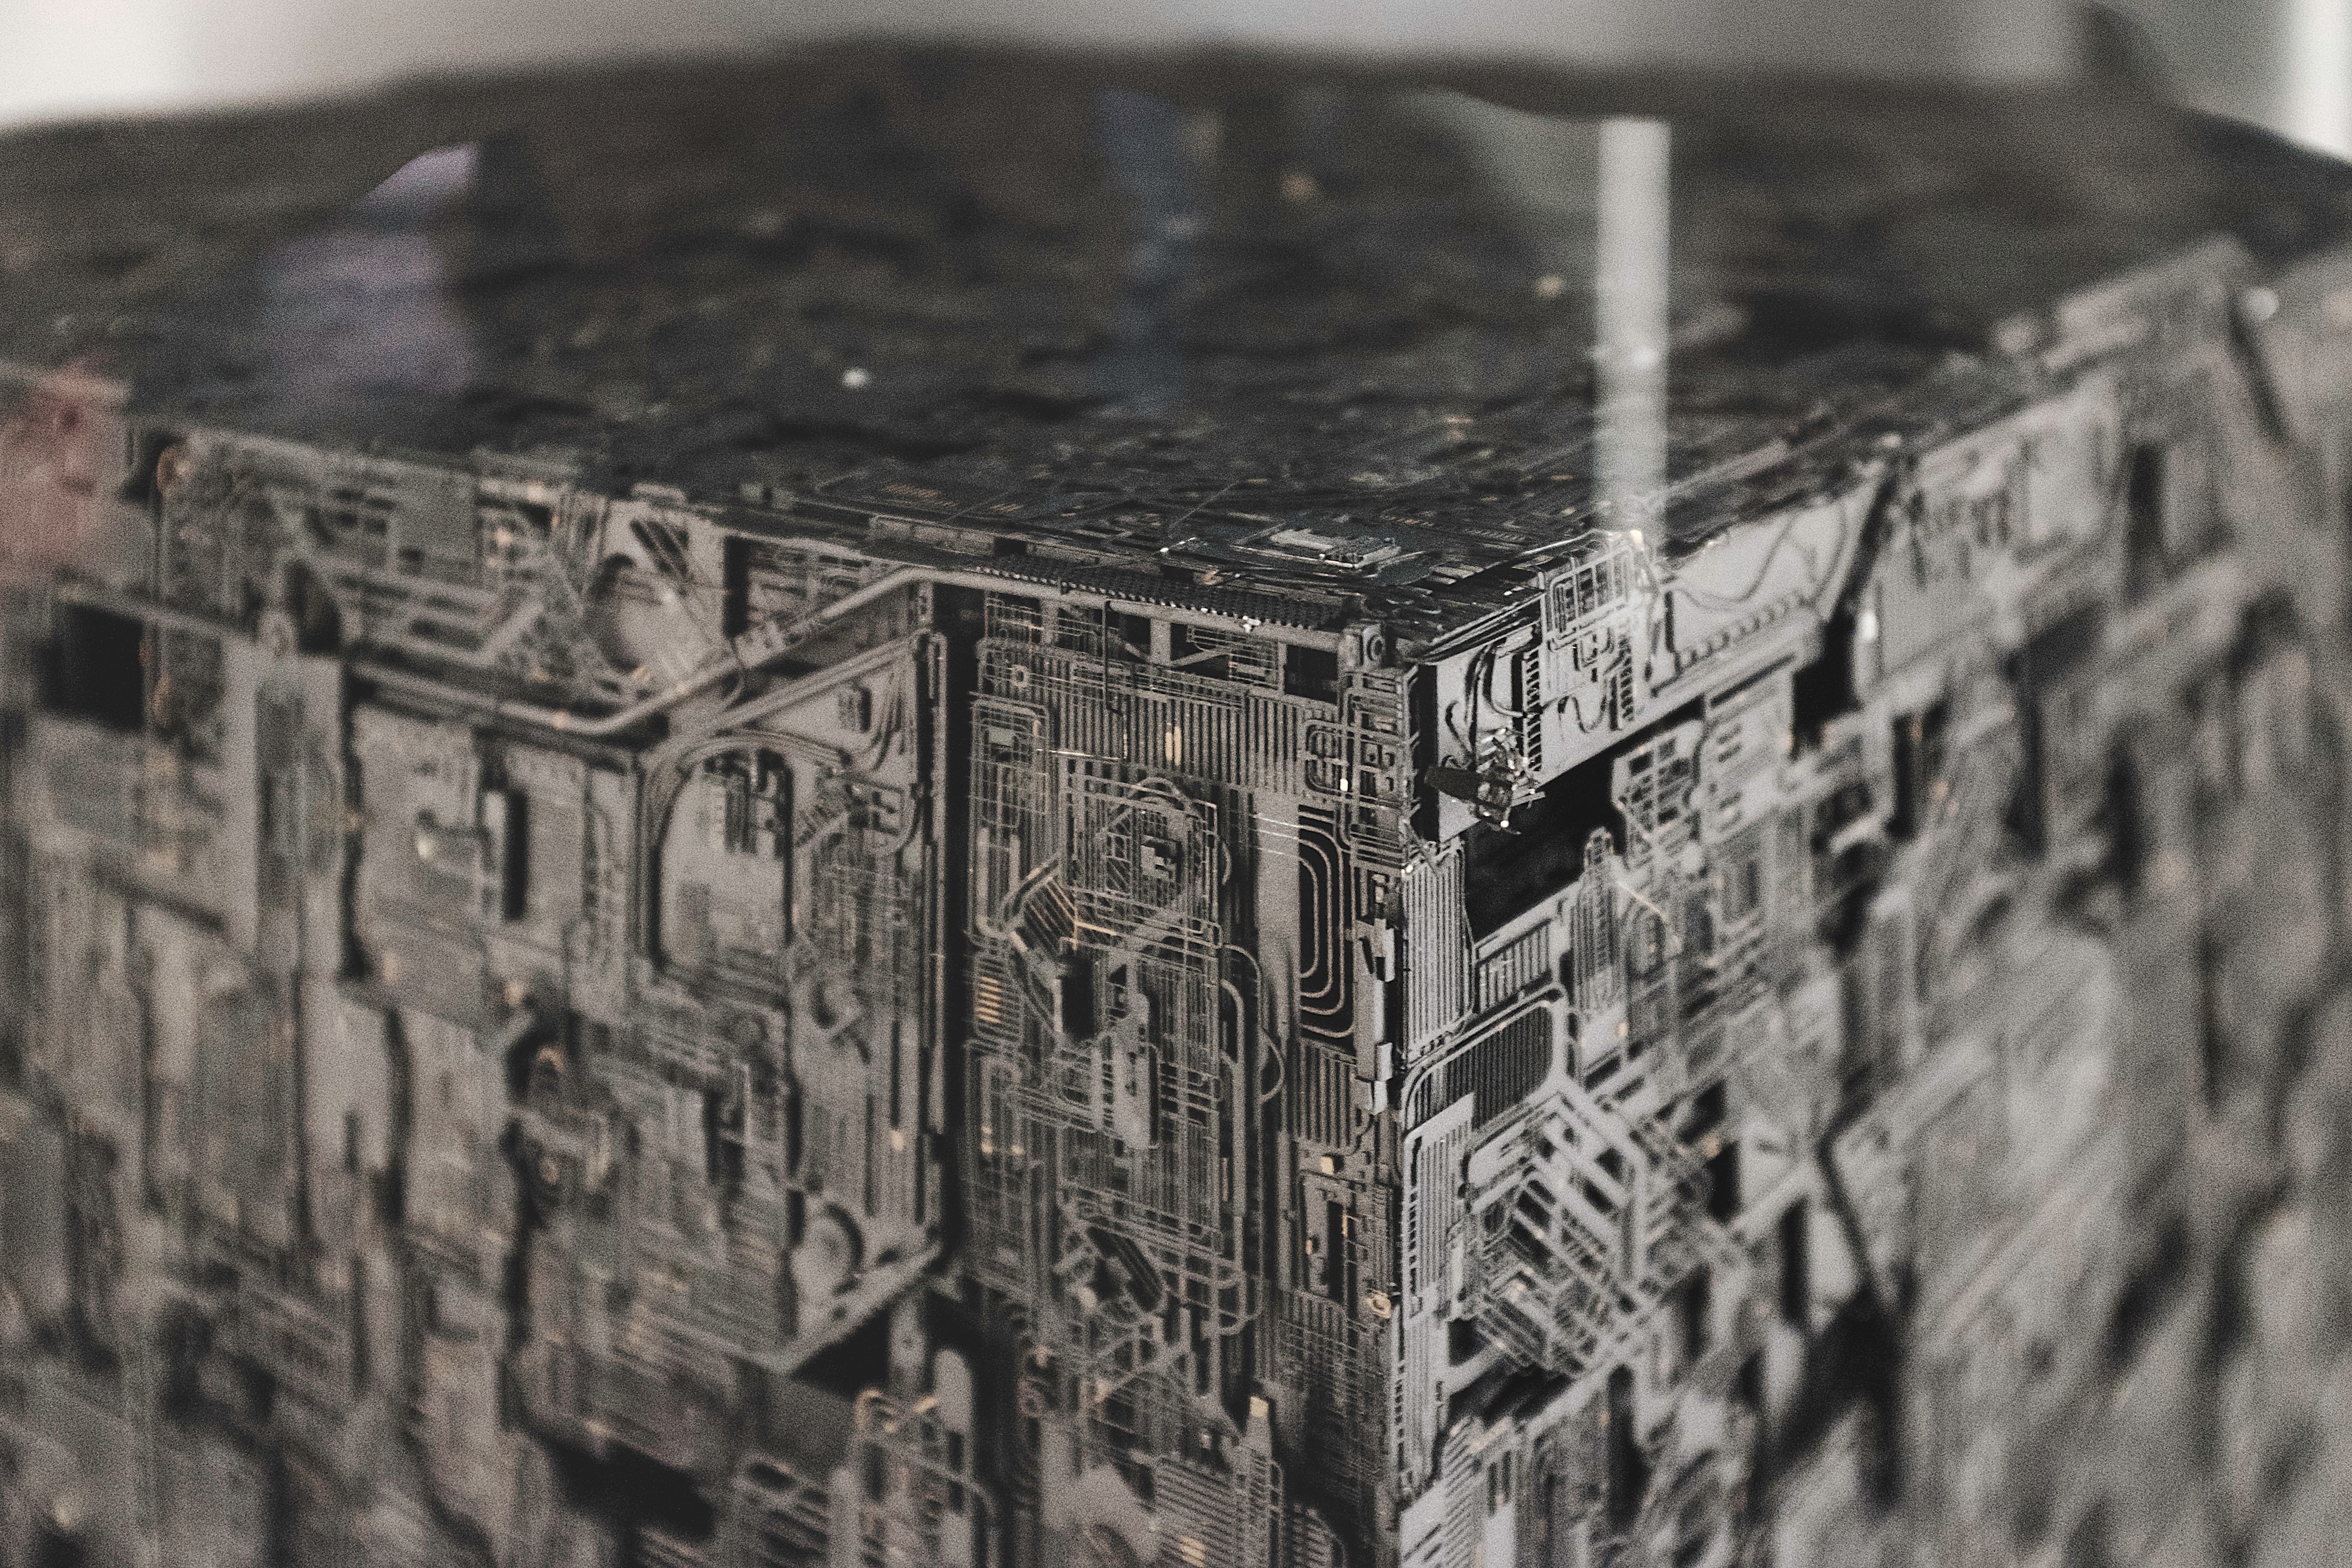
wood, wall, black, monochrome, ancient history